Quirinius

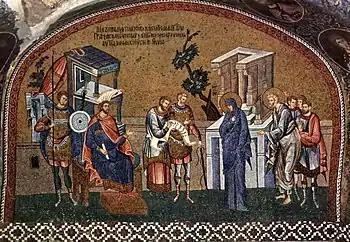
Mary and Joseph register for the census before Governor Quirinius. Byzantine mosaic at the Chora Church, Constantinople 1315–1320.

Publius Sulpicius Quirinius (c. 51 BC – AD 21), also translated as Cyrenius, was a Roman aristocrat. After the banishment of the ethnarch Herod Archelaus from the tetrarchy of Judea in AD 6, Quirinius was appointed legate governor of Syria, to which the province of Judaea had been added for the purpose of a census.